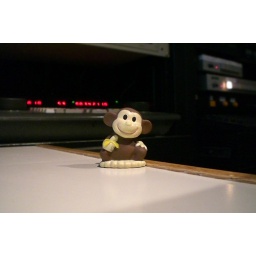
Here's the monkey near an video editing machine...